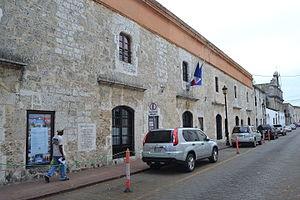
L'ambassade de France en République dominicaine est la représentation diplomatique de la République française auprès de la République dominicaine. Elle est située à Saint-Domingue, la capitale du pays, et son ambassadeur est, depuis 2018, Didier Lopinot.